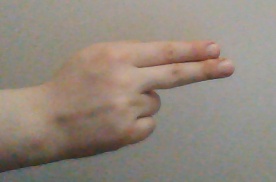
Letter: ain